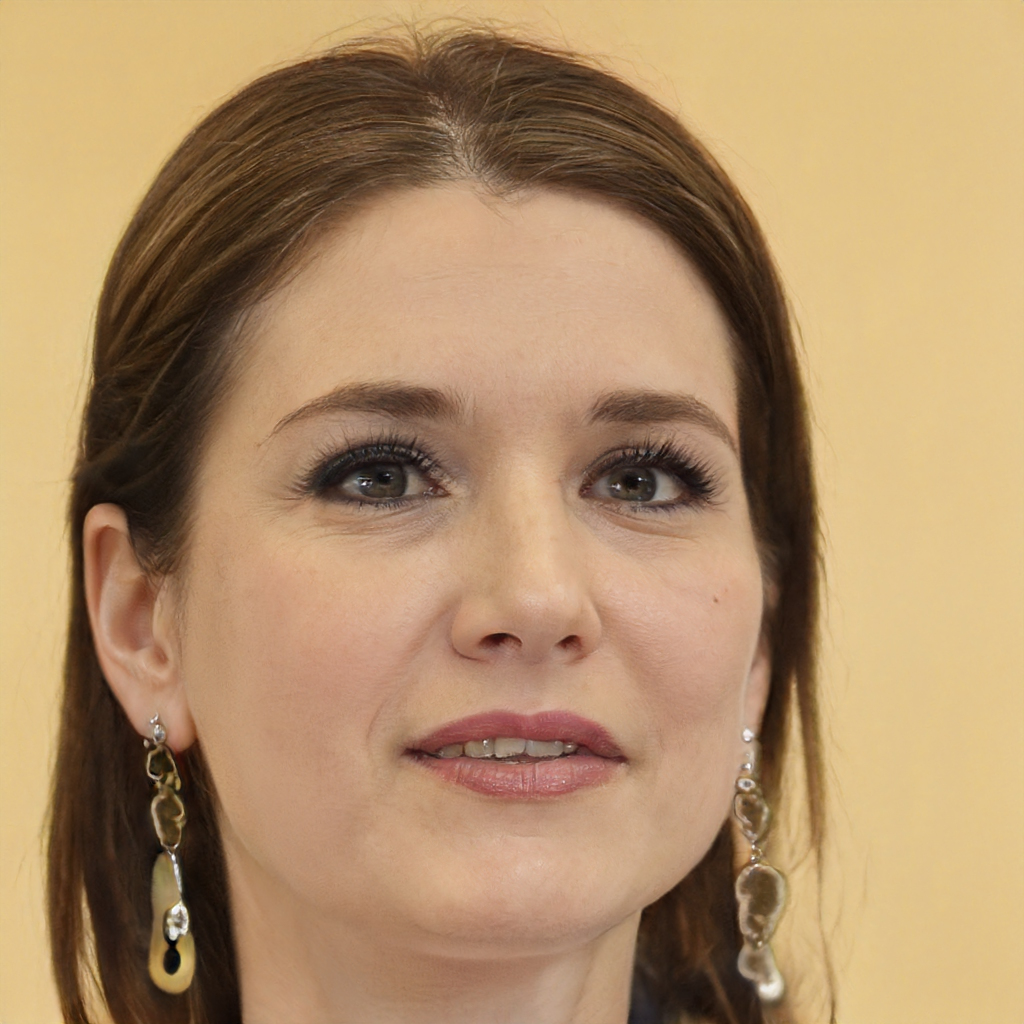
Portrait style: Real Portrait